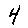
Label: 4